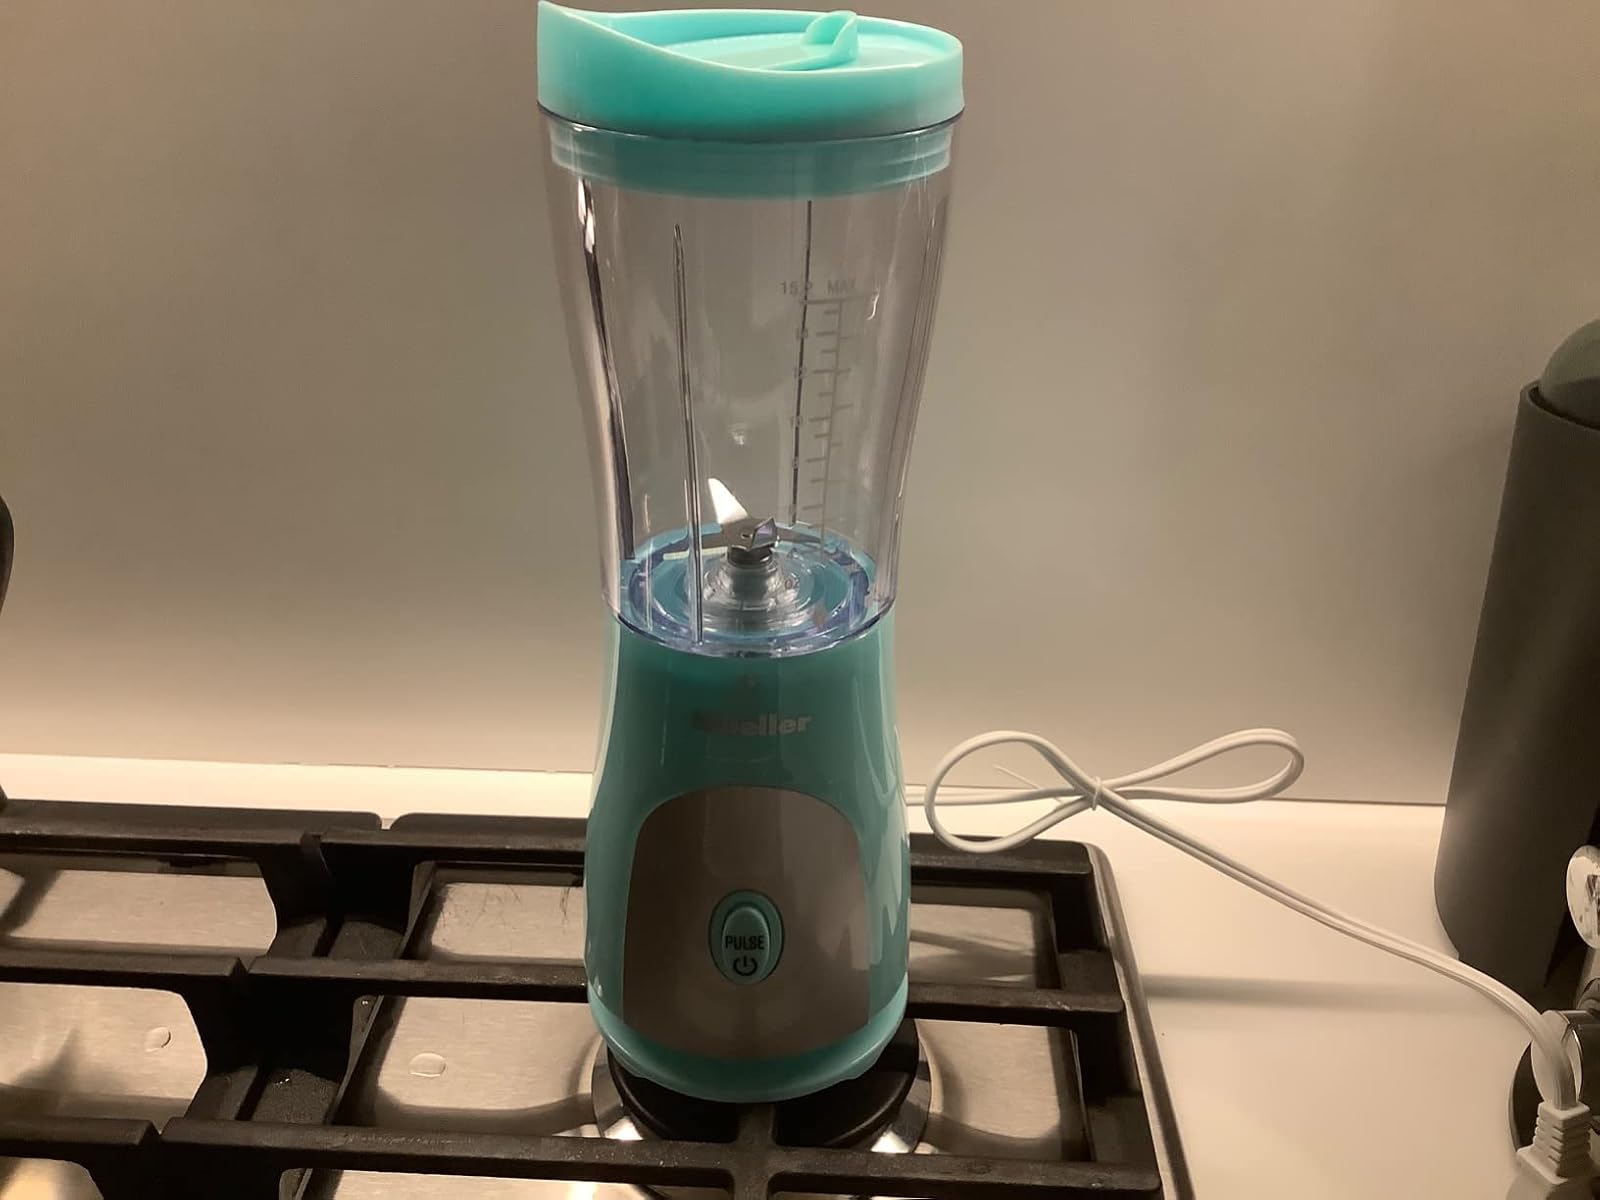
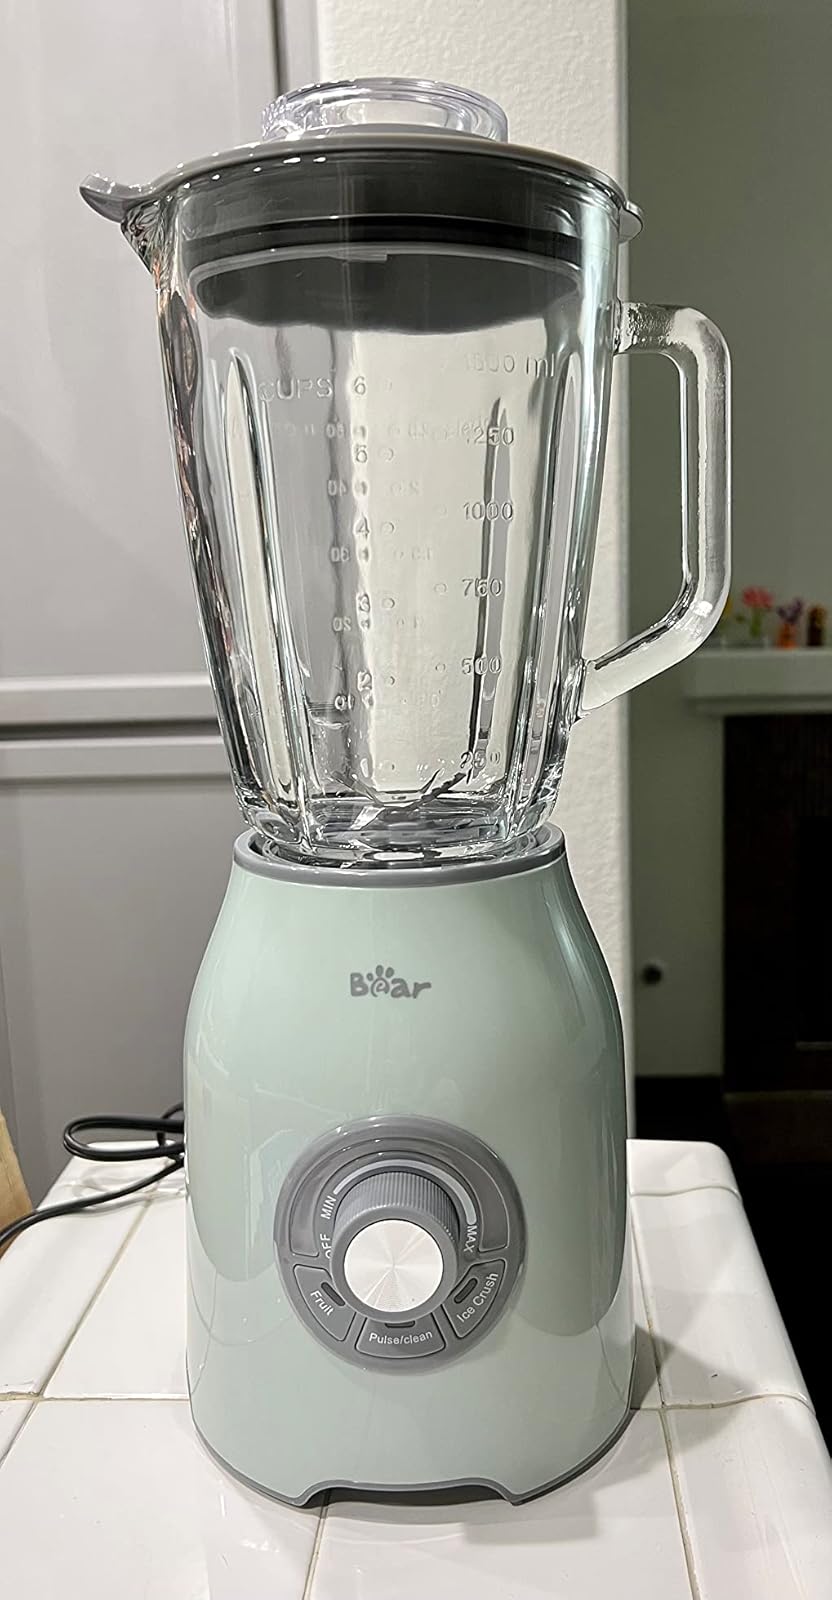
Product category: items_blender
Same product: no